Walter T. Galligan

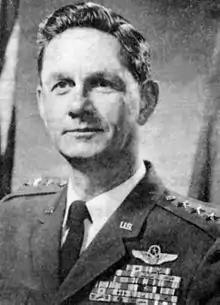
Galligan as Lieutenant General

Galligan was born on March 14, 1925, in Bronx, New York, where he graduated from St. Michael's Academy in 1942. He graduated from the United States Military Academy, West Point, in 1945 with a Bachelor of Science, his pilot wings, and commission as second lieutenant. Later that same year, he qualified as a pilot in B-17 and B-25 aircraft and in 1946, completed Junior Staff Officer Course.